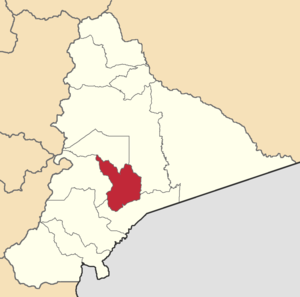
Logroño est un canton d'Équateur situé dans la province de Morona-Santiago.